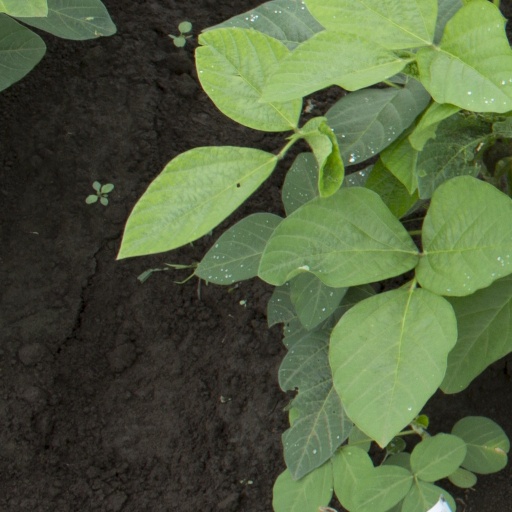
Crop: soybean